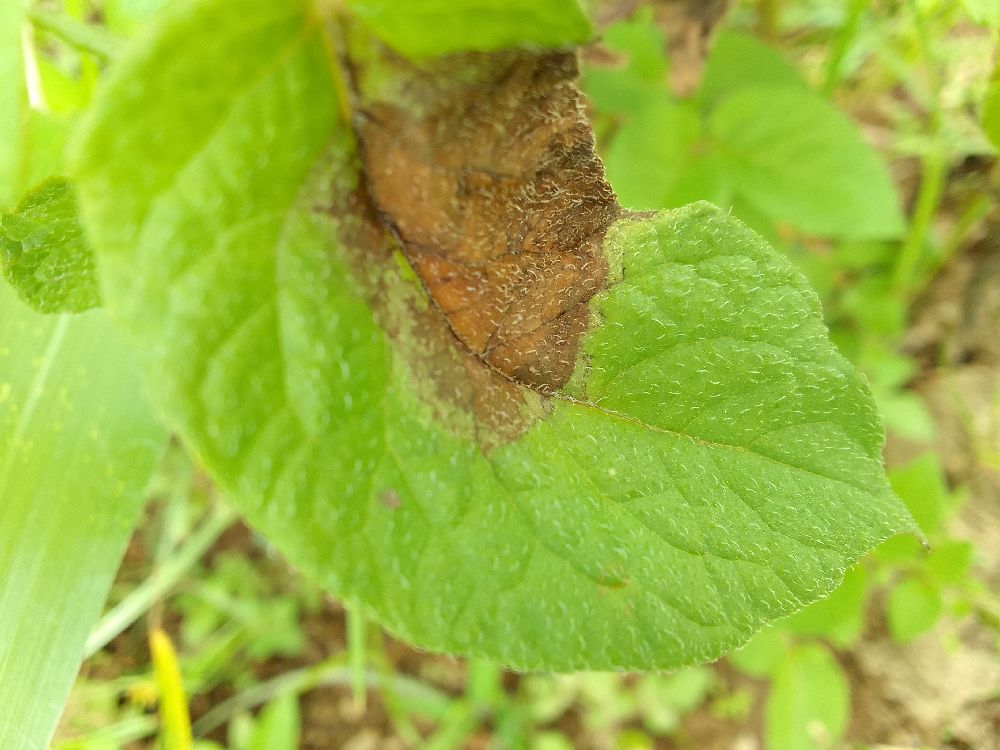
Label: Late blight